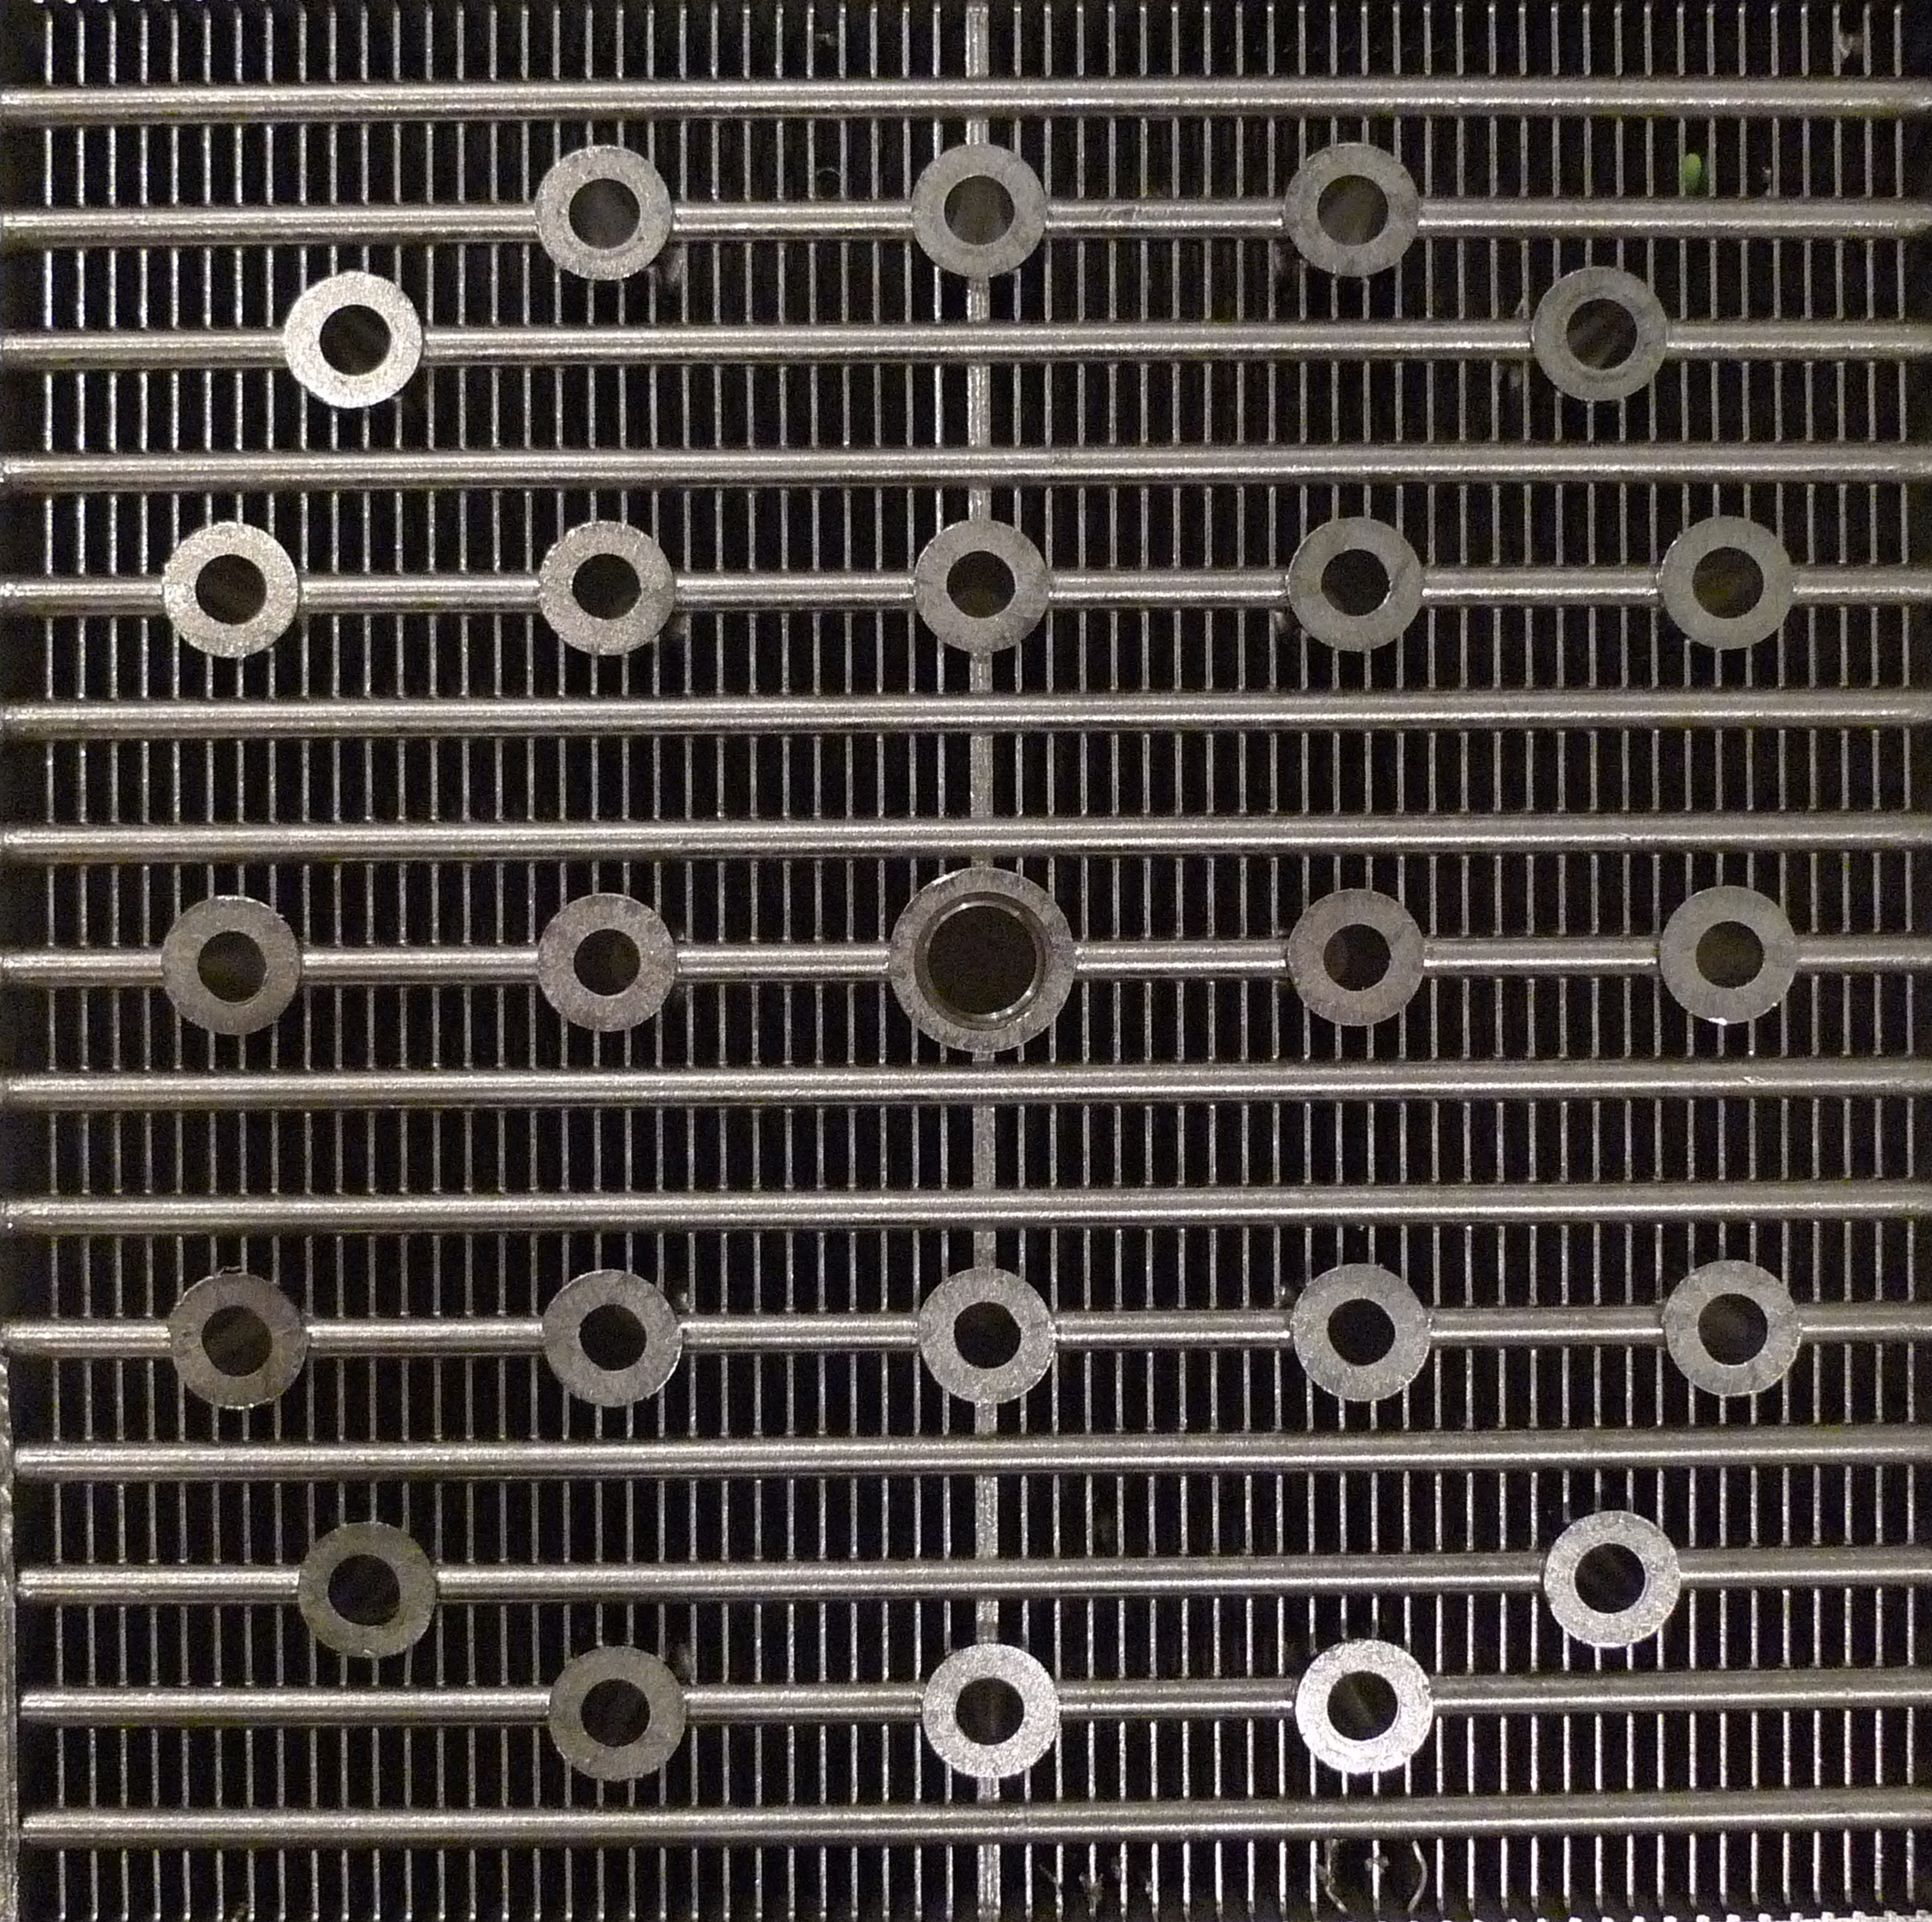
steel, metal, material, futuristic, energy, deco, engineering, mesh, grid, iron, angular, techno, black and white background, automotive exterior